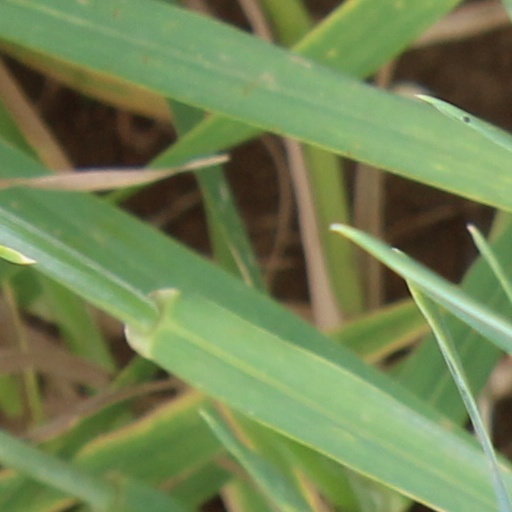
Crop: wheat